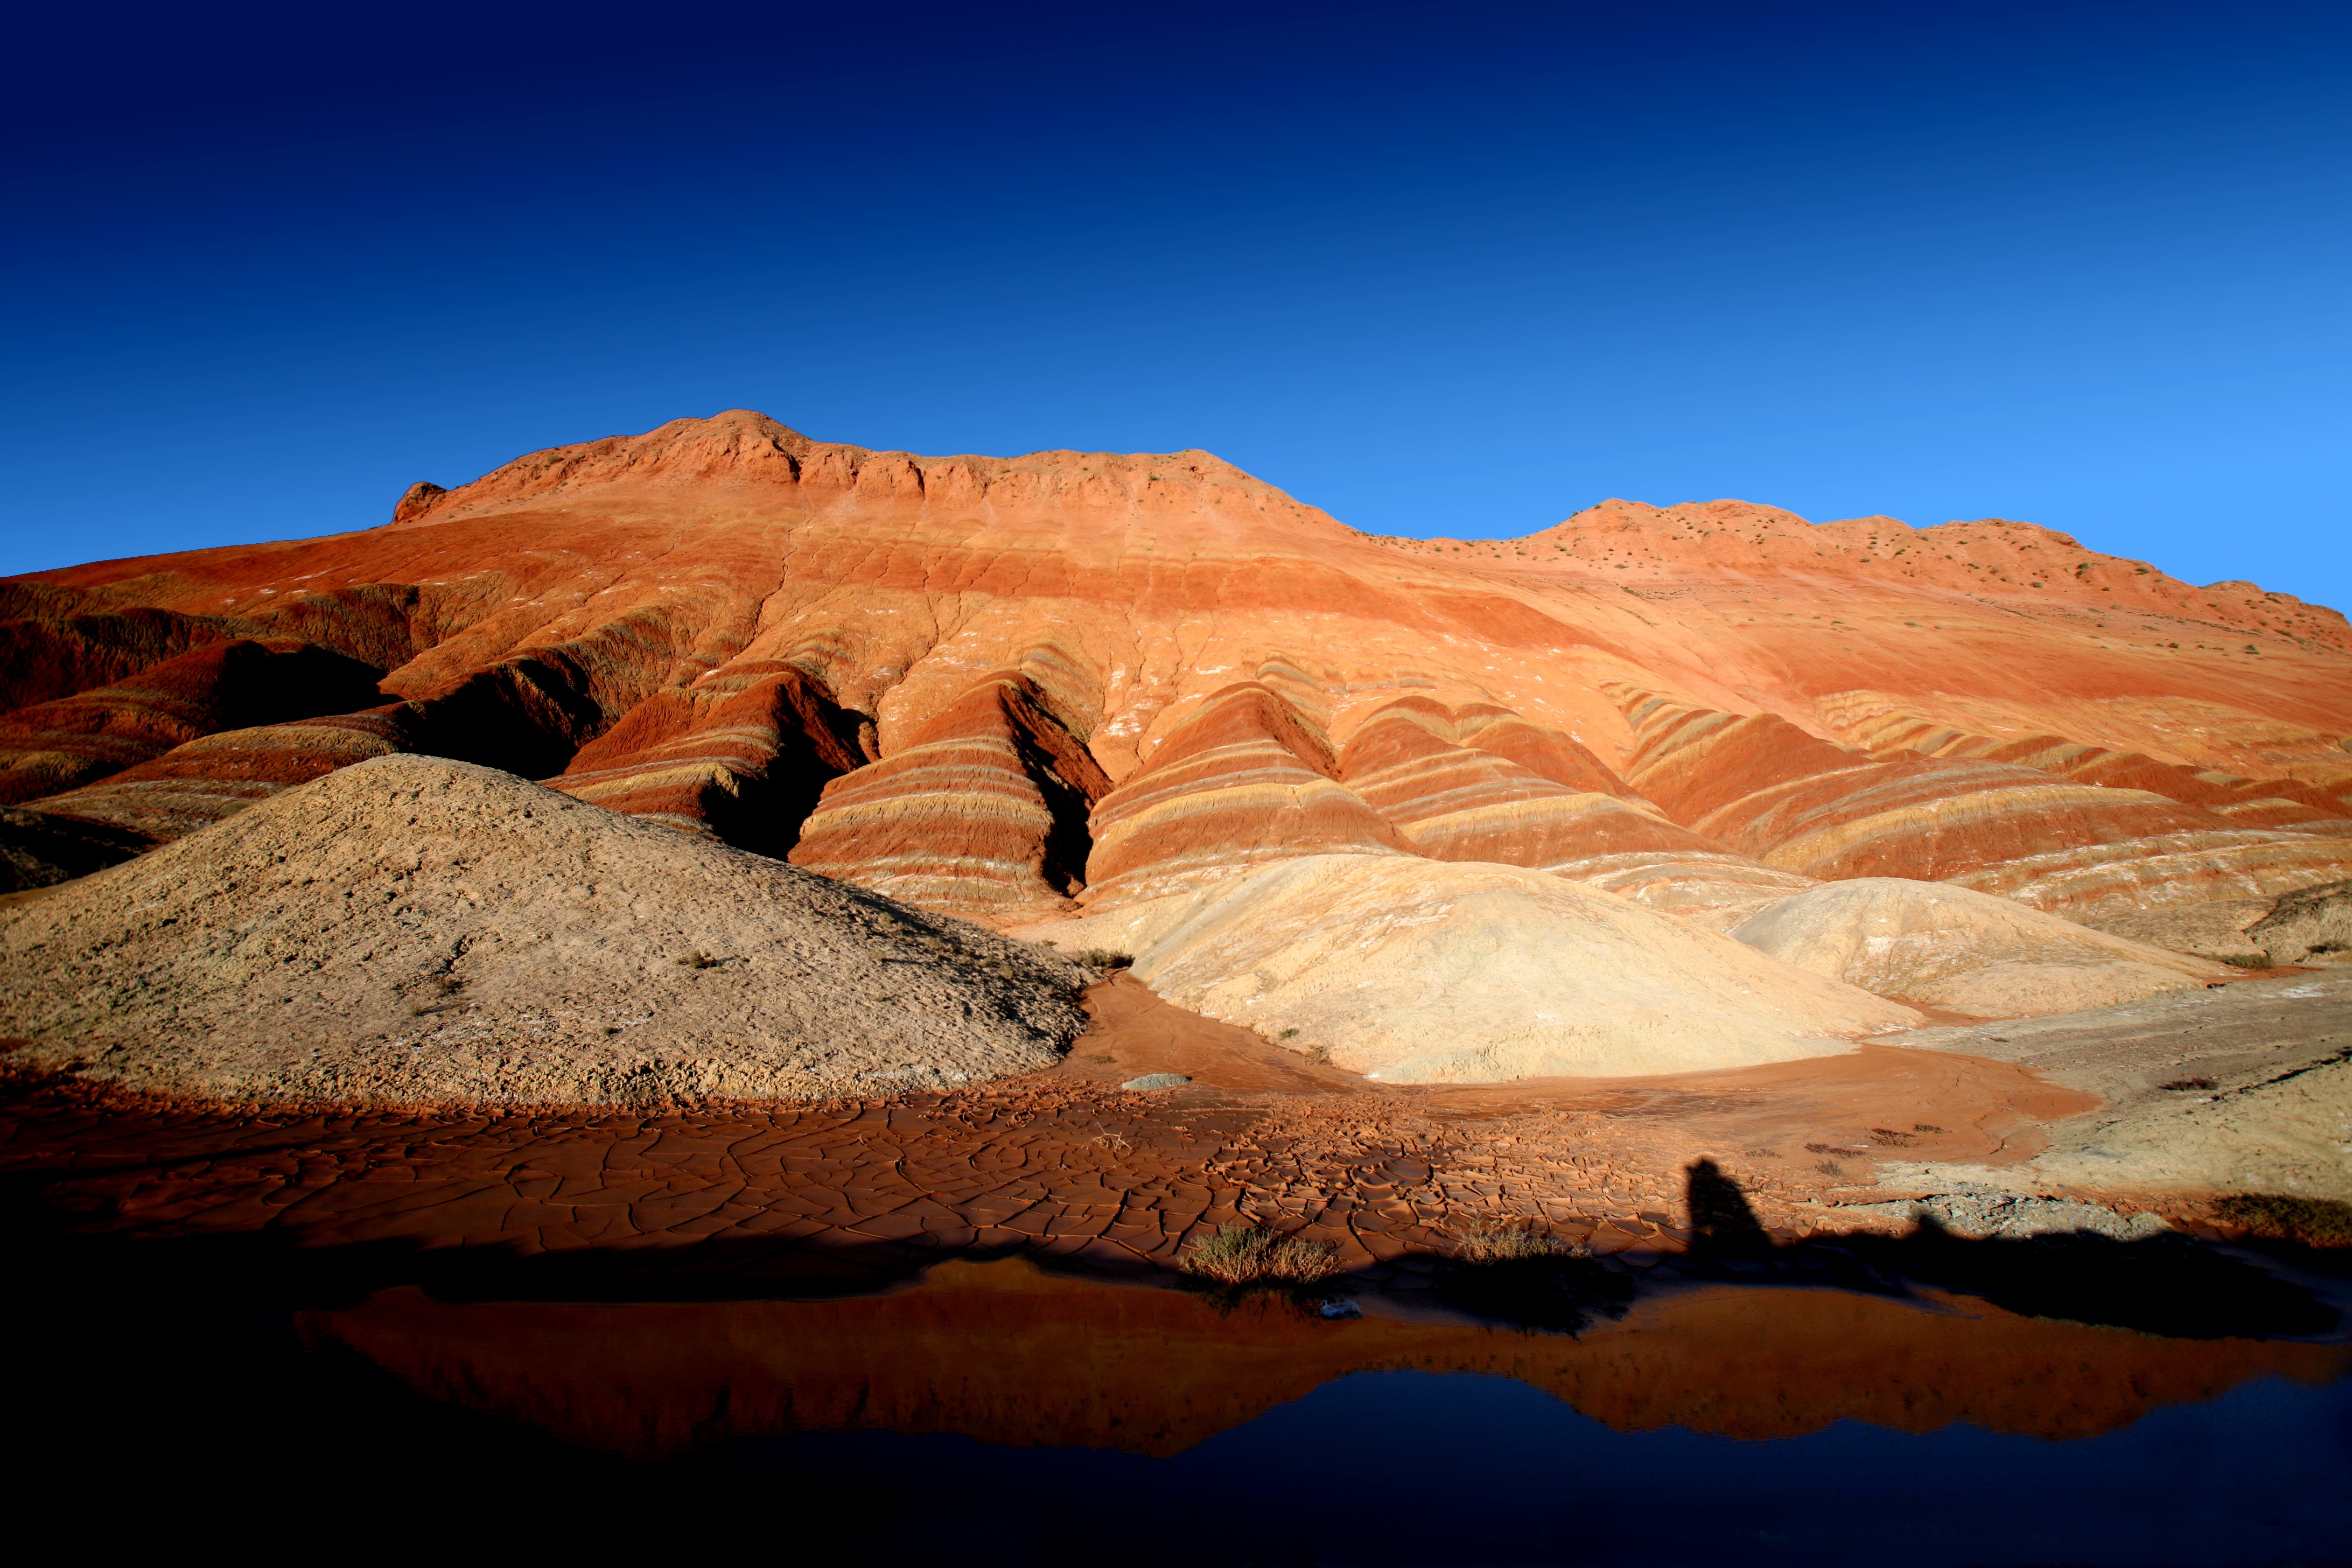
landscape, rock, wilderness, mountain, sunrise, sunset, desert, view, valley, mountain range, formation, orange, park, canyon, colorful, terrain, red rock, geology, earth, badlands, plateau, china, strong, province, wadi, butte, landforms, the scenery, zhangye, landform, danxia landform, yadan, gansu province, nature pattern, natural environment, geographical feature, mountainous landforms